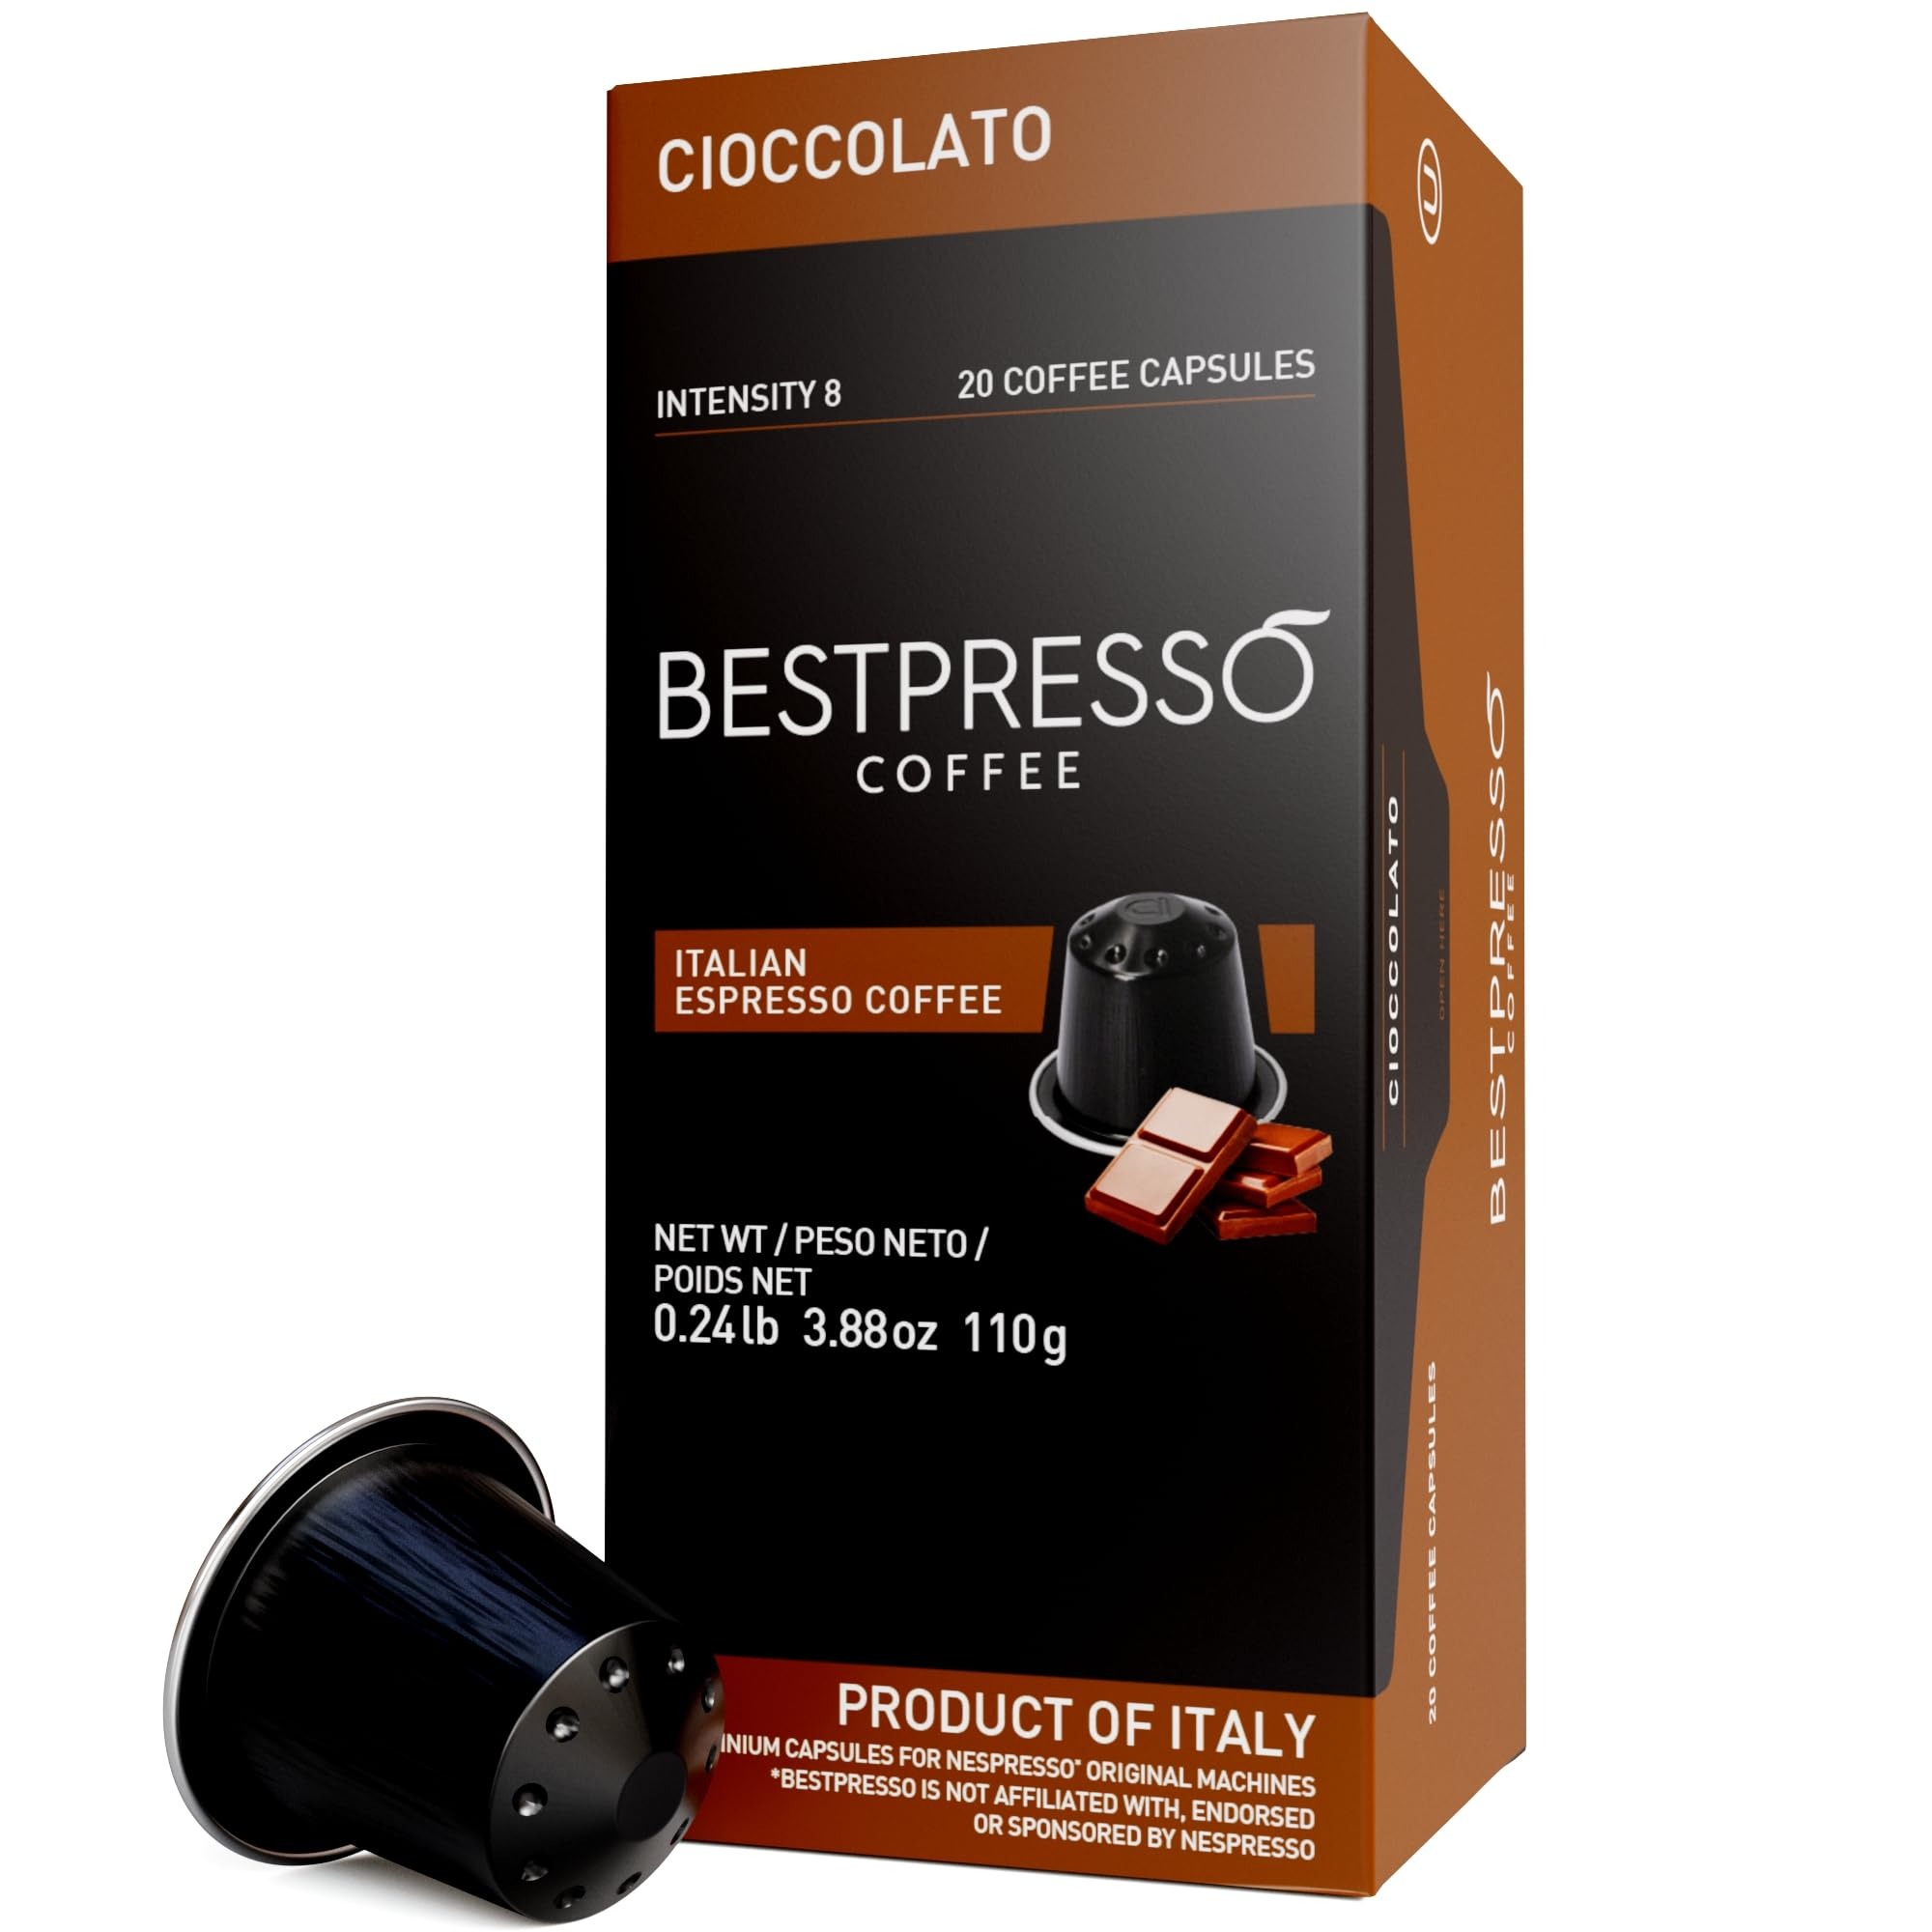
Item Name: Bestpresso Coffee for Nespresso Original Machine 120 pods Certified Genuine Espresso Chocolate Blend (Medium Intensity) Pods Compatible with Nespresso Original 60 Days Satisfaction Guarantee
Bullet Point 1: ✔ 60 Days Satisfaction Guarantee. . Our Pods are not compatible with VertouLine Machines.
Bullet Point 2: Kosher certification: this product is certified kosher by the orthodox union.
Bullet Point 3: Coffee capsules compatible with Nespresso Original coffee machines
Bullet Point 4: High quality 100% natural & unique espresso in convenient Nespresso compatible pods 6 boxes, containing 20 capsules each, 120 capsules total
Bullet Point 5: No preservatives, no sugar or flavoring added, Over 50% Rainforest Alliance Certified Sustainable coffee in support of small coffee producers. Product from Spain
Value: 120.0
Unit: Count

Price: 39.99